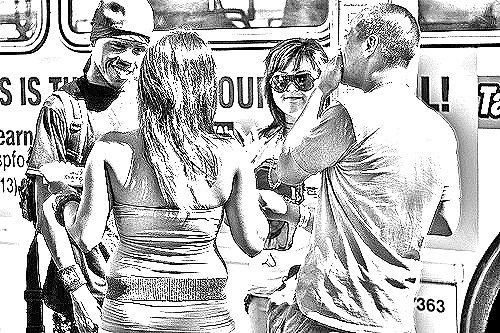
Portrait style: Sketch Portrait